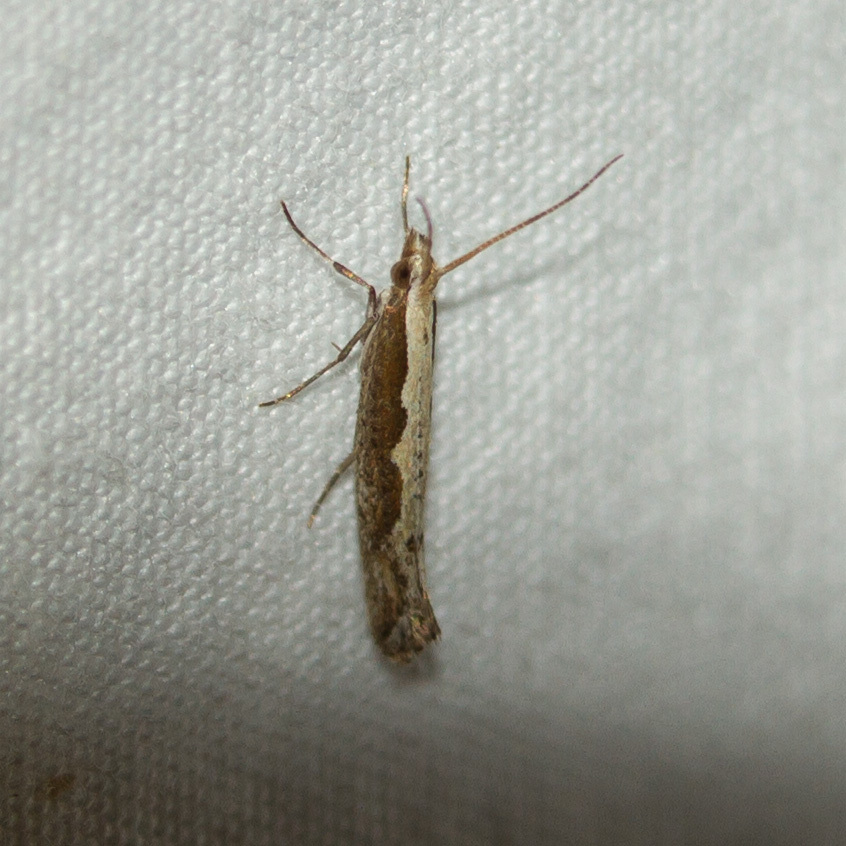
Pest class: diamondback_moth